March 2016 lunar eclipse

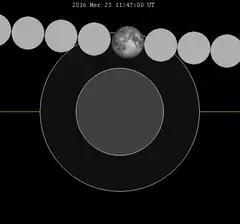
The hourly motion of the Moon shown right to left

A penumbral lunar eclipse occurred at the Moon’s ascending node of orbit on Wednesday, March 23, 2016, with an umbral magnitude of −0.3107. A lunar eclipse occurs when the Moon moves into the Earth's shadow, causing the Moon to be darkened. A penumbral lunar eclipse occurs when part or all of the Moon's near side passes into the Earth's penumbra. Unlike a solar eclipse, which can only be viewed from a relatively small area of the world, a lunar eclipse may be viewed from anywhere on the night side of Earth. Occurring about 2 days before apogee (on March 25, 2016, at 10:15 UTC), the Moon's apparent diameter was smaller.